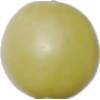
Label: Grape White 2